Kathryn Minshew

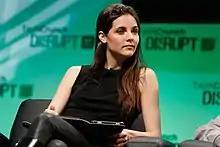
Minshew in 2014

Kathryn Minshew is an American entrepreneur, the CEO and co-founder of The Muse, a career-development platform.